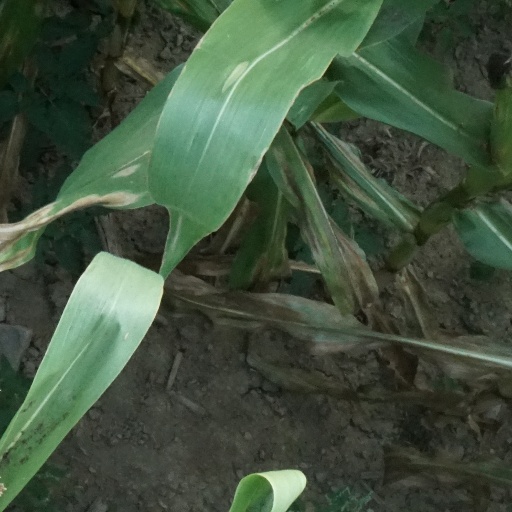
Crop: maize; corn